Erasmus Grasser

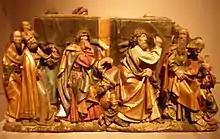
"The Burial of the Virgin", by Erasmus Grasser,Late 15th Century. (in Museum Legion of Honor

Grasser is credited with creating the 'Burial of the Virgin' though it may have been a follower of his. This piece depicts Mary, the Mother of God, in a coffin being carried to her final resting place. This story is not mentioned in the Bible. In an apocryphal collection of stories called "Transitus Mariae" attributed to Bishop St. Melito of Sardis, Mary died in the presence of the Apostles and one version of what happened to her body is that the Apostles then buried her.